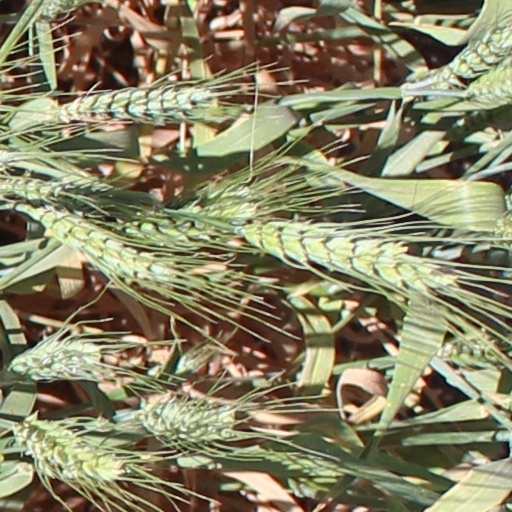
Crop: wheat